Richard Hull

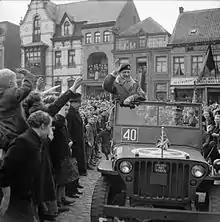
Field Marshal Sir Bernard Montgomery acknowledges the cheers of Belgian civilians during a tour of 5th Division in and around Ghent, 20 March 1945. Driving the car is Major-General Richard Hull, GOC of the 5th Division.

Following the 1st Armoured Division's disbandment, in late November, Hull succeeded Major-General Philip Gregson-Ellis as GOC of the 5th Infantry Division, another Regular Army formation, then serving in Palestine. Composed of the 13th, 15th and 17th Infantry Brigades, along with supporting divisional troops, the 5th Division, nicknamed "The Globe Trotters" (after having served in nearly every theatre of war), had fought in Sicily and Italy from July 1943 until July 1944 and was resting in Palestine, and was then preparing to return to Italy.